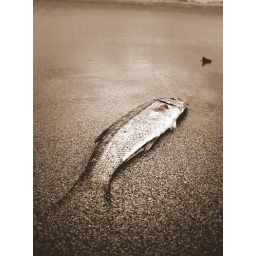
fish washed up by the tide on Manly beach